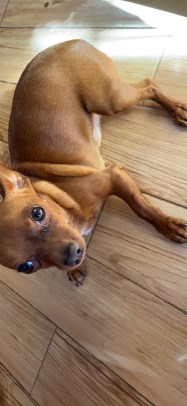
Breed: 561-n000127-miniature_pinscher